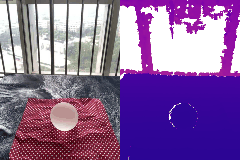
Label: ball